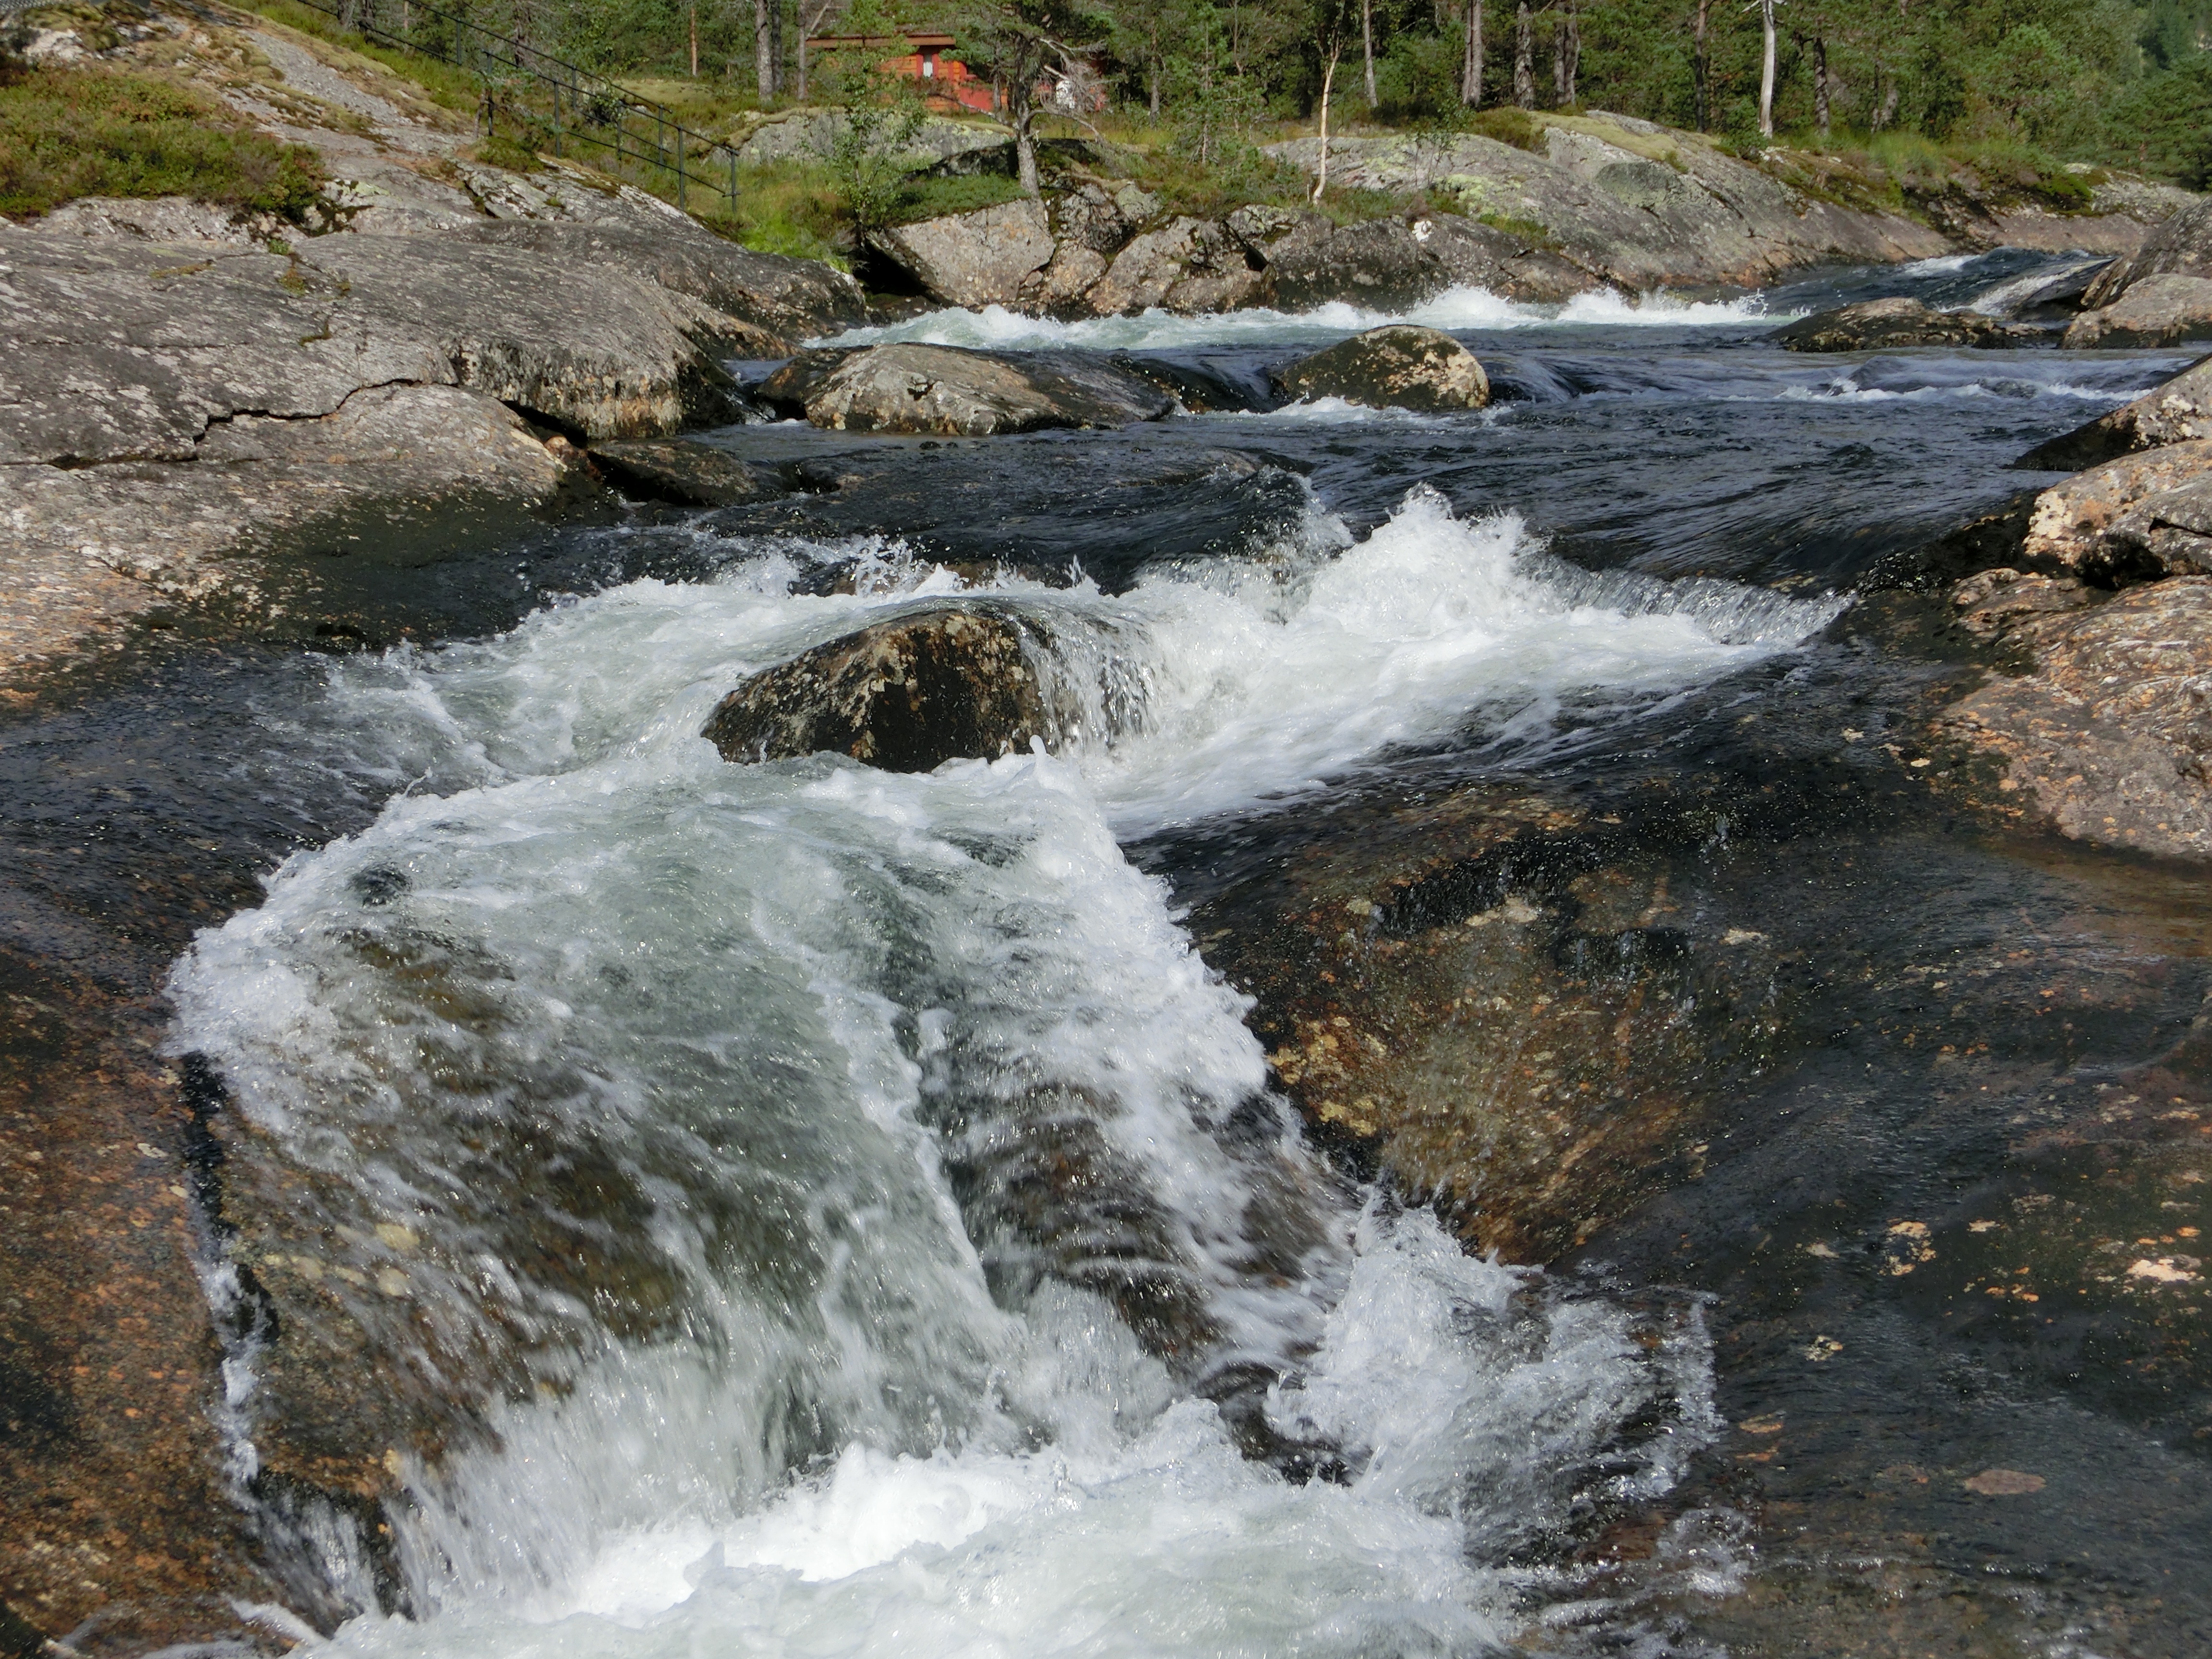
water, nature, waterfall, creek, river, wild, stream, rapid, body of water, north, water feature, watercourse, norway, heide, landform